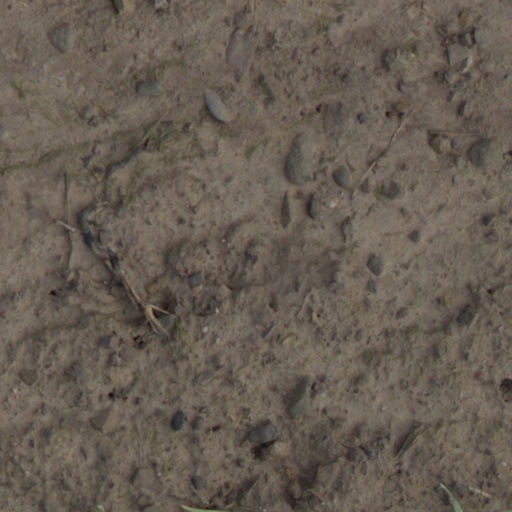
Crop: wheat